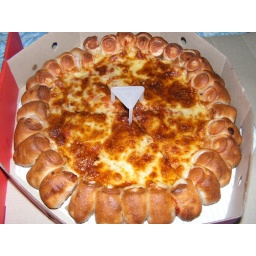
This is one of the newest version of the pizza crust. It's surrounded by tiny cute cheese sausage.